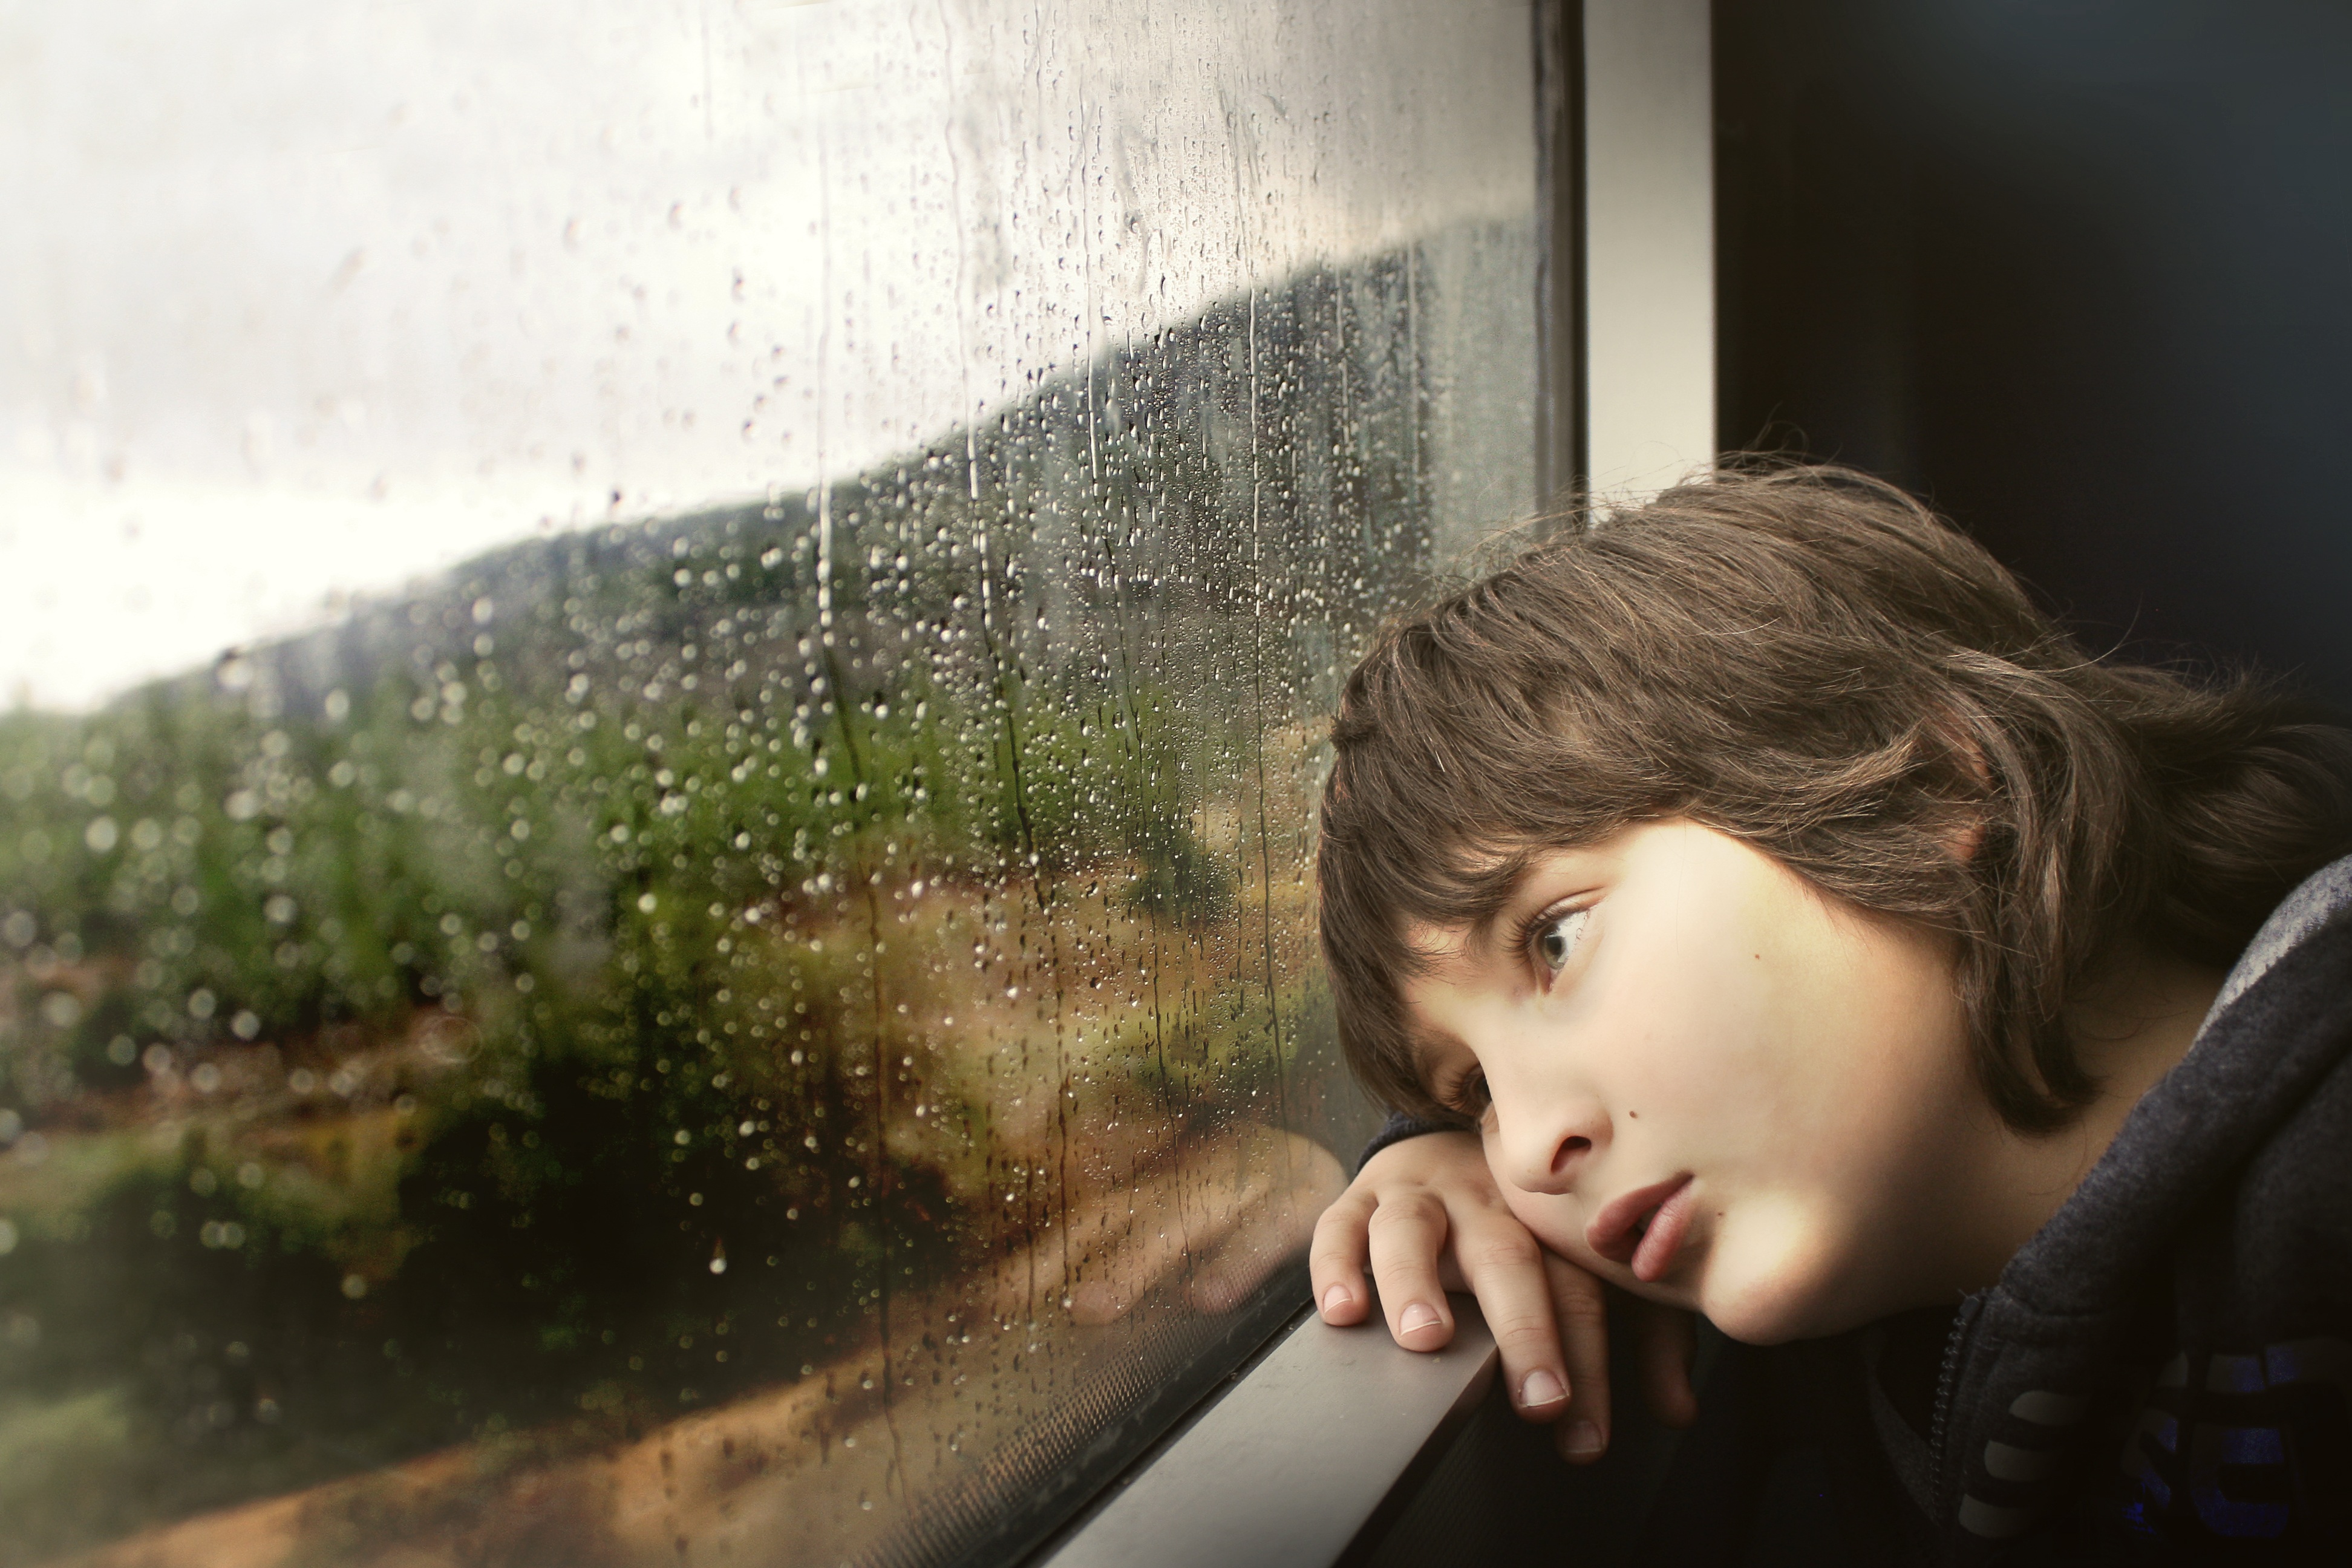
water, person, light, girl, car, photography, sunlight, rain, window, boy, kid, rail, train, travel, portrait, weather, child, inside, droplets, eye, little, photograph, skin, beauty, boring, tired, looking out, emotion, interaction, portrait photography, rolling off